Four Seasons Centre

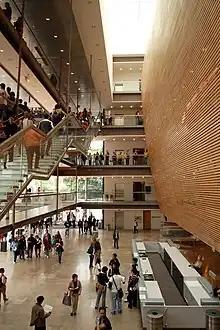
Interior of the Four Seasons Centre

In 1997, the province allocated a parking lot, which previously housed offices for the Supreme Court of Ontario at Queen and University, for the project. The lot was valued at million, and the federal and provincial governments also pledged funding for a new more modest project that would cost about million. The original plan called for a tower of offices and condominiums to be built by Olympia and York which would help fund the project. It would be further supplemented by a million donation by Christopher Ondaatje. However, both Olympia and York and Ondaatje developed concerns about the project and withdrew. More importantly, the municipal government of Toronto refused to provide any municipal funding. The project collapsed again in 2000.